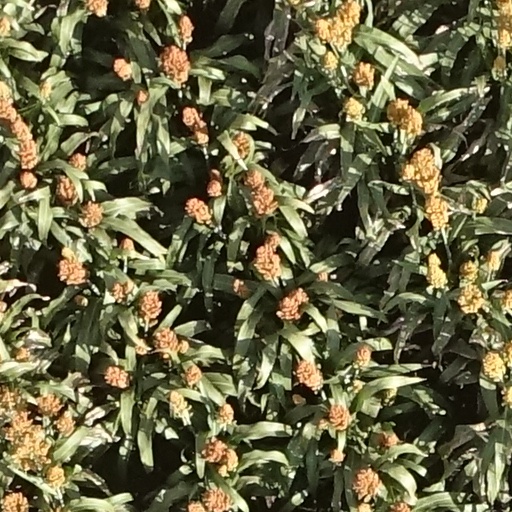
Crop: sorghum